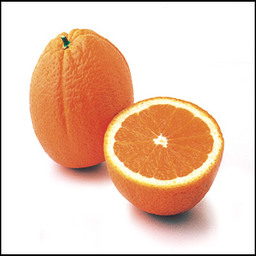
Label: Orange